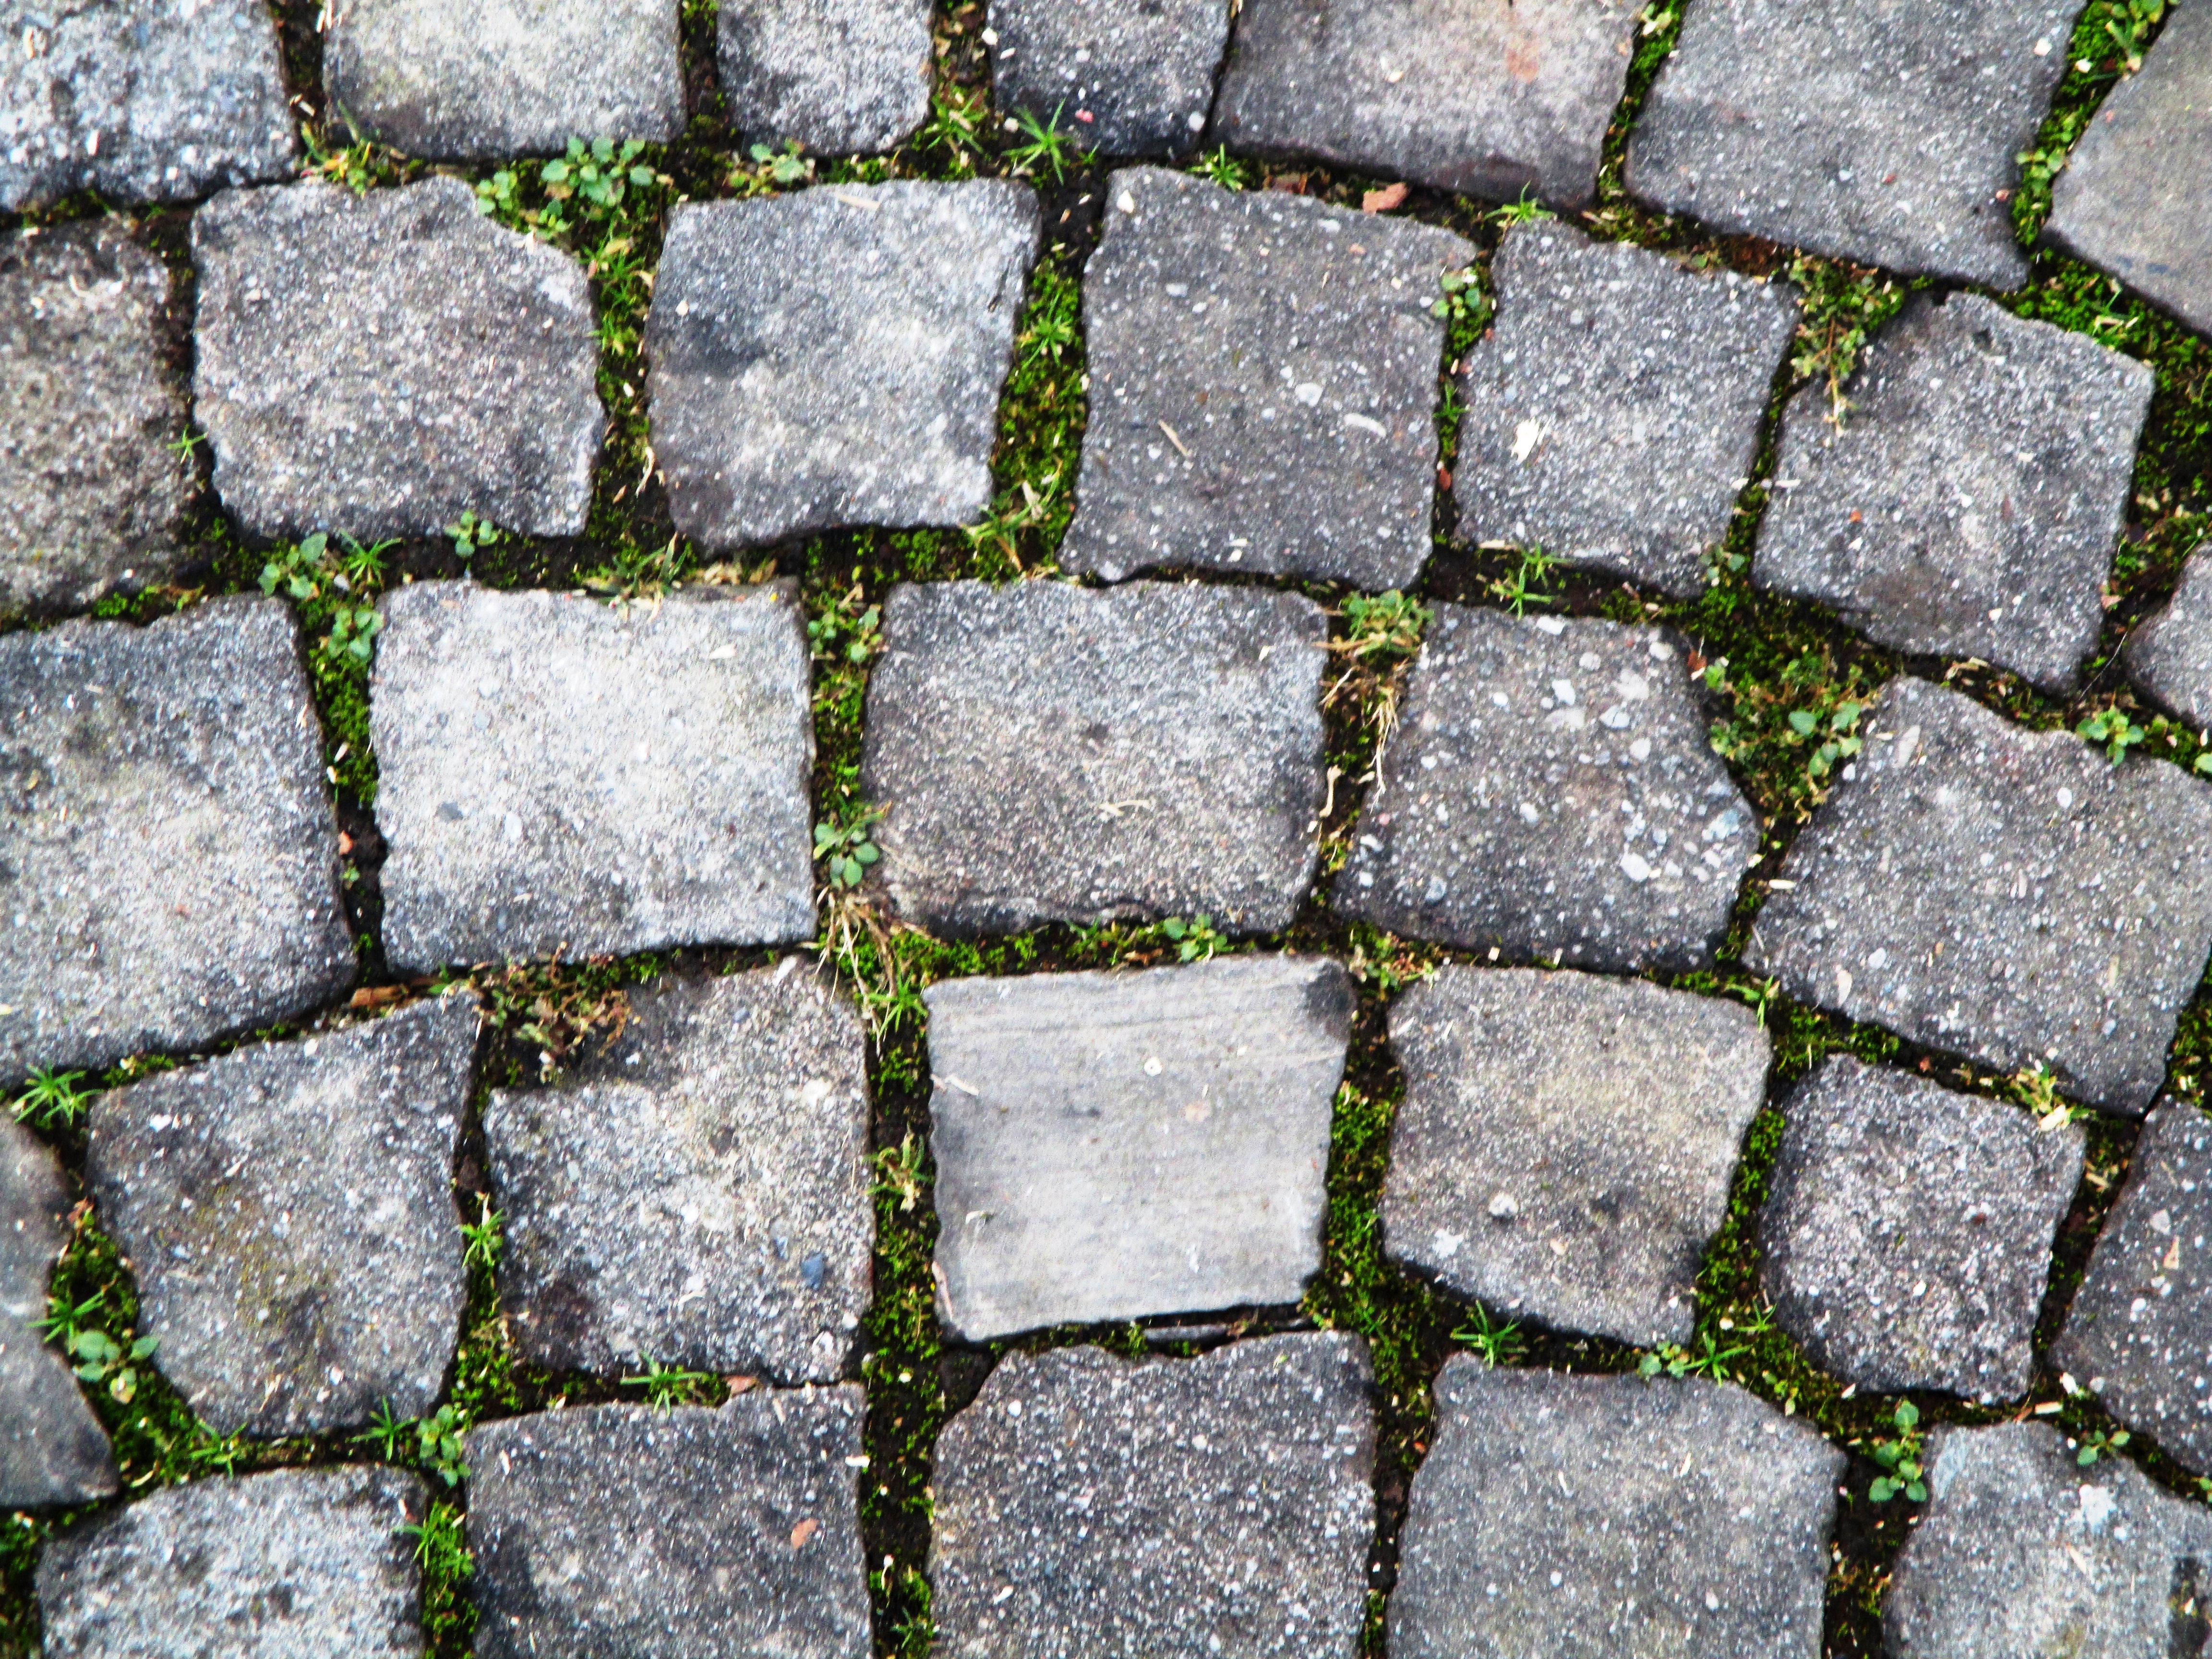
grass, road, floor, cobblestone, wall, asphalt, downtown, pattern, green, soil, stone wall, stones, cobblestones, paving stones, flooring, road surface, grey square